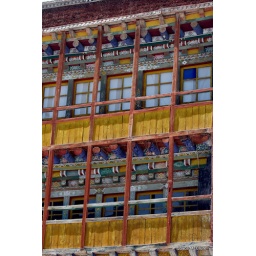
Carved, painted wood exterior wall with windows at Hemis Monastery in Ladakh